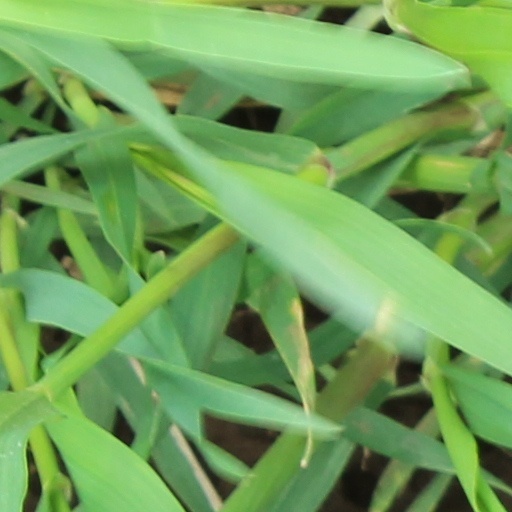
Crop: wheat